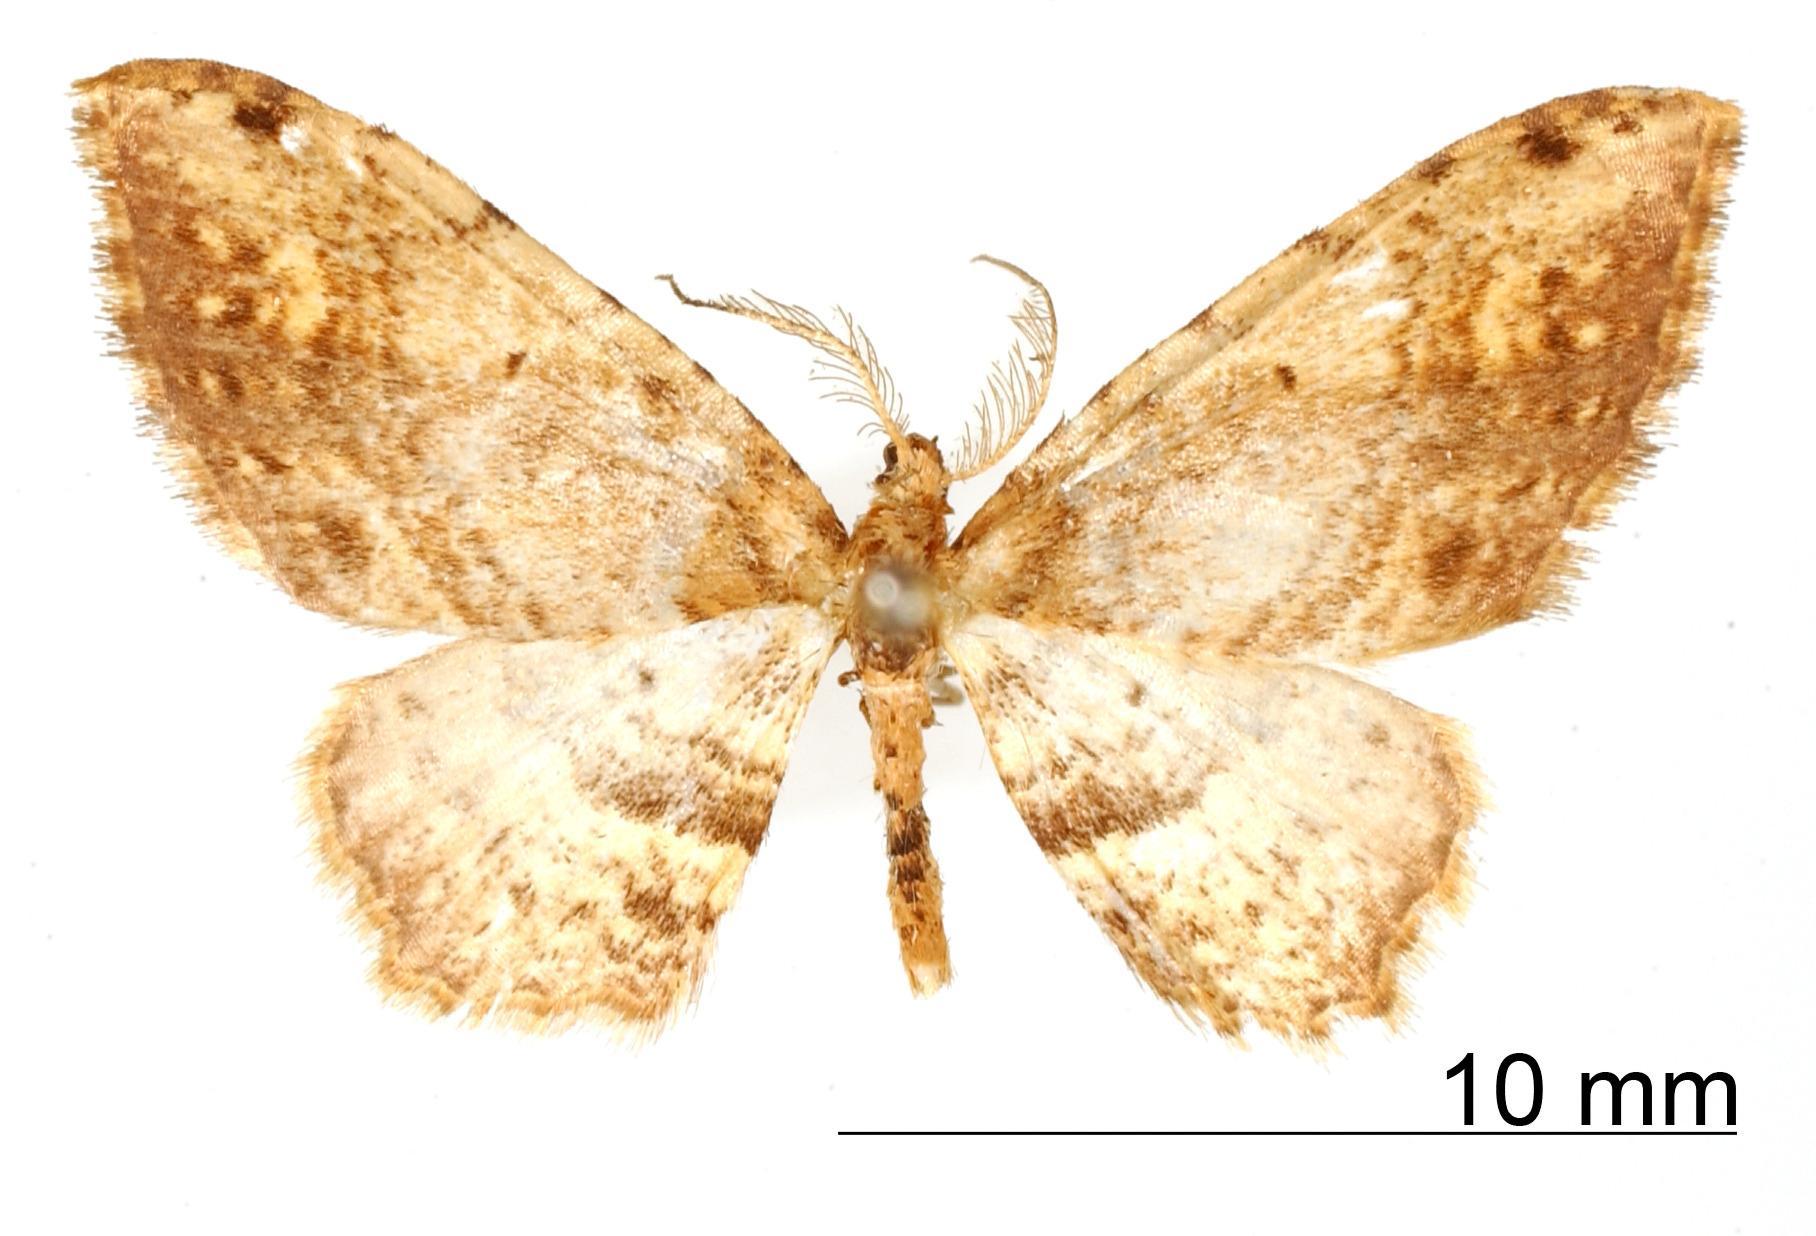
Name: Cambogia parva
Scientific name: Cambogia parva Dognin, 1918
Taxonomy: Animalia, Arthropoda, Insecta, Lepidoptera, Geometridae, Larentiinae
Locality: Vulcan Irazu, Costa Rica